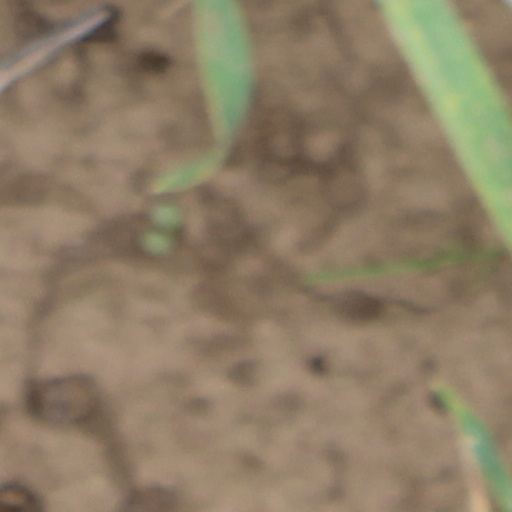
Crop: wheat